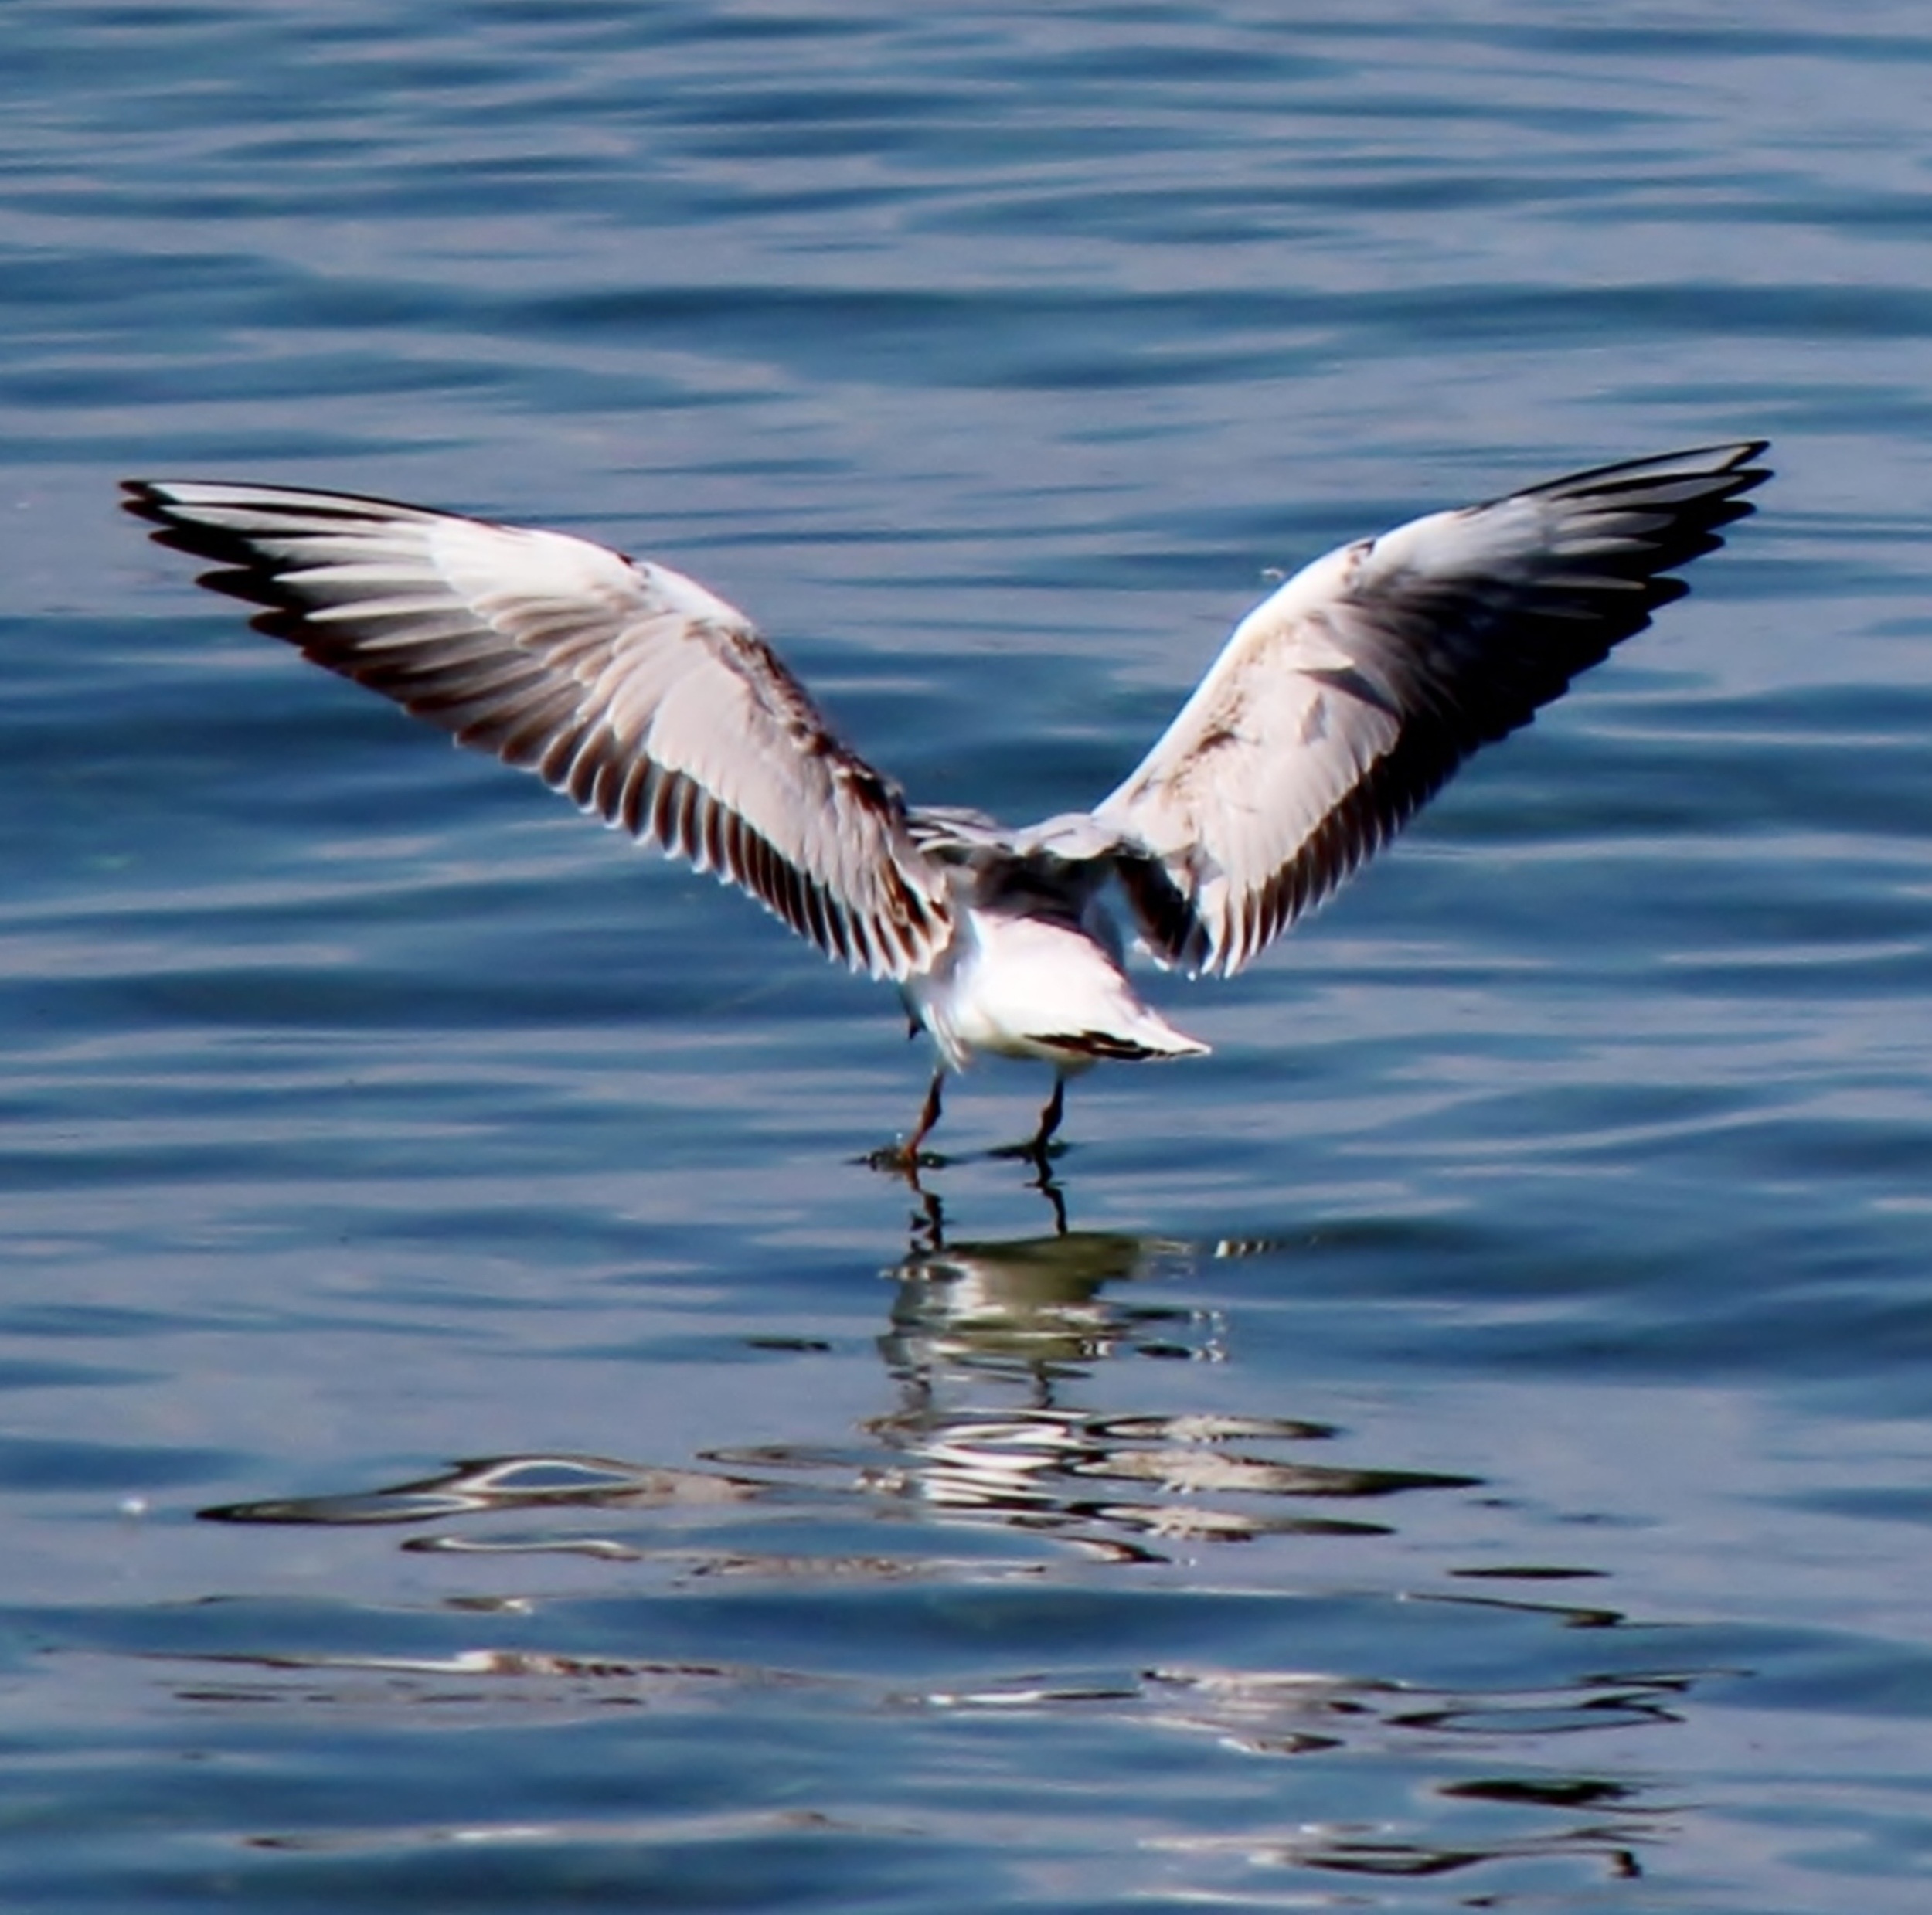
bird, wing, lake, seabird, seagull, wildlife, gull, beak, fauna, vertebrate, albatross, water bird, spring dress, shorebird, flutter, lake constance, charadriiformes, romanshorn, european herring gull, seaduck